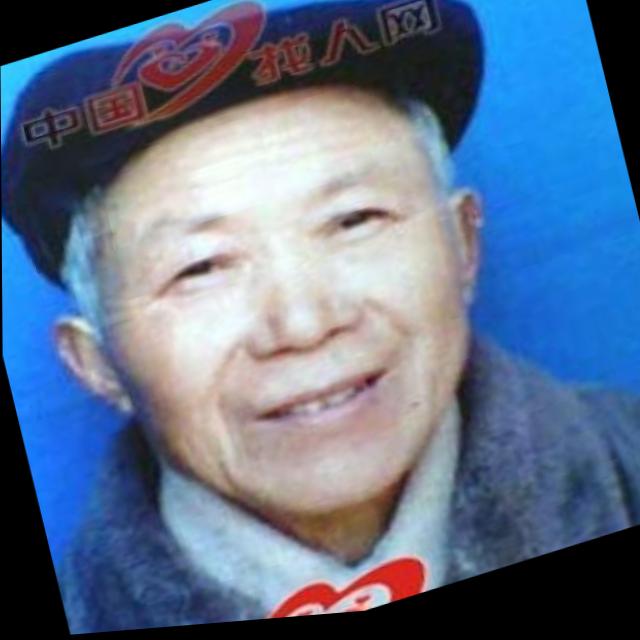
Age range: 65+